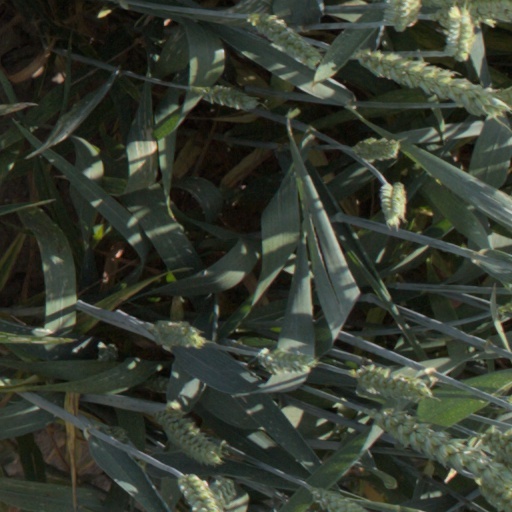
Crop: wheat